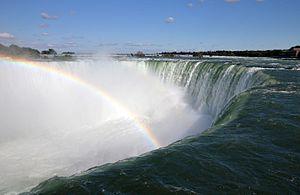
La chute du Fer à Cheval (Horseshoe Fall) des chutes du Niagara (Ontario, Canada)